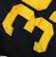
Number: 3